Tamim ibn Murr

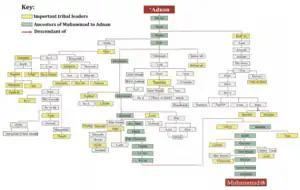
A family tree of Adnan and his descendants, all the way until Muhammad. Tamim and his tribe are also seen in this chart.

Traditionally, his lineage of birth is "Tamim, son of Murr, son of 'Udd, son of 'Amr, son of Ilyas, son of Mudar, the son of Nizar, the son of Ma'ad, the son of Adnan". He is also described as being a descendant of Ishmael, hence making him a descendant of the biblical patriarch Abraham.